Lisp (programming language)

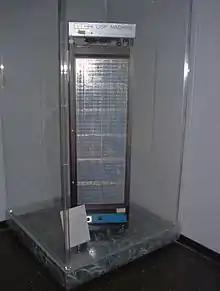
A Lisp machine in the MIT Museum

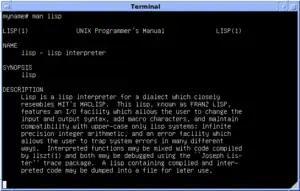
4.3BSD from the University of Wisconsin, displaying the man page for Franz Lisp

After having declined somewhat in the 1990s, Lisp has experienced a resurgence of interest after 2000. Most new activity has been focused around implementations of Common Lisp, Scheme, Emacs Lisp, Clojure, and Racket, and includes development of new portable libraries and applications.